Jean Senelle

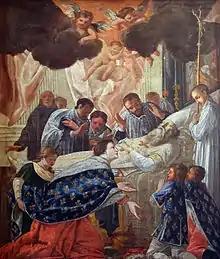
Jean Senelle, "Saint Balthild at the Deathbed of Saint Eligius", cathédrale de Meaux

Jean Senelle (1605–1671) was a French painter. He studied in the studios of Georges Lallemand and Simon Vouet. His style is similar to that of Laurent de La Hyre and Claude Vignon, showing the evolution of late Mannerism into baroque classicism. Most of his works are now in the musée Bossuet in Meaux, where he died.